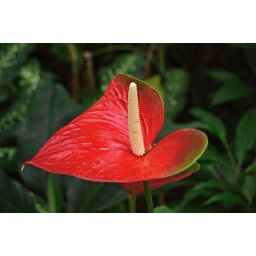
Missouri Botanical Garden (Shaw's Garden), in Saint Louis, Missouri, USA - red flower in Climatron Greenhouse